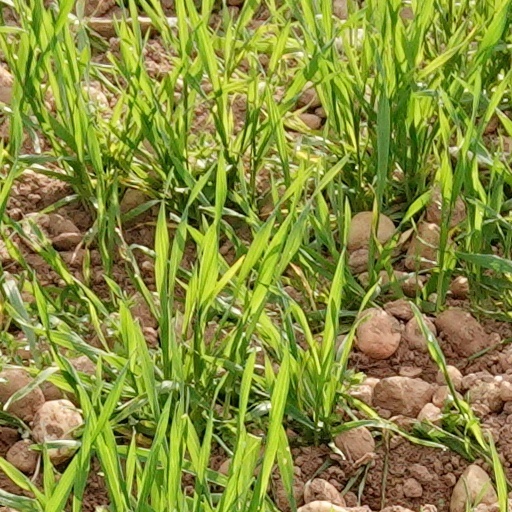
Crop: wheat